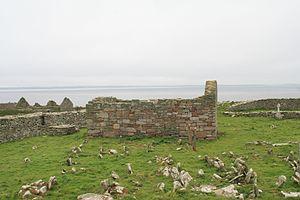
Inishmurray est une île inhabitée situé à 7 km de la côte du comté de Sligo. Sa surface couvre 0,9 km². On trouve sur l'île les restes d'un ancien monastère irlandais, Saint Molaise s'y étant établi là au VIᵉ siècle. Cette colonie monastique fut attaquée en 807 par les Vikings.